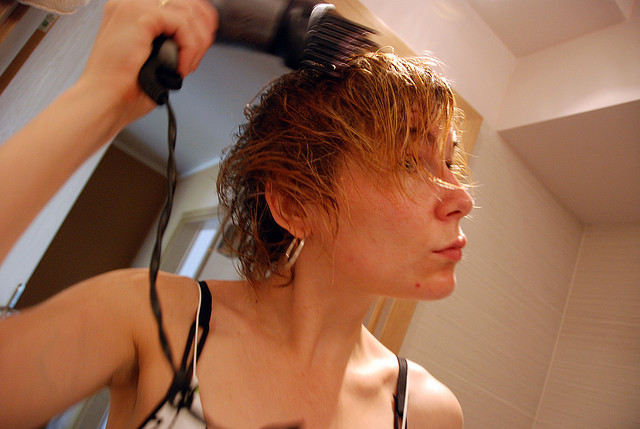
user: Given an image and a question. Answer the question in a short answer. Question: Which hairstyle is this women doing? Short Answer:
assistant: blowout